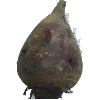
Label: Beetroot 1